Thierry Noir

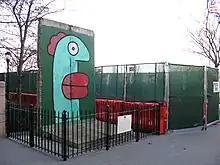
Segment of Berlin Wall in New York City

To commemorate the 20th anniversary of the fall of the Berlin Wall in 2009, Noir was invited to Los Angeles to participate in the Wende Museum's "The Wall Project". Ten original segments of the Berlin Wall were imported to the United States and newly painted in Los Angeles by Noir and L.A.-based artists including Shepard Fairey, Retna, and Kent Twitchell. These works were then permanently exhibited at 5900 Wilshire Boulevard near the Los Angeles County Museum of Art.